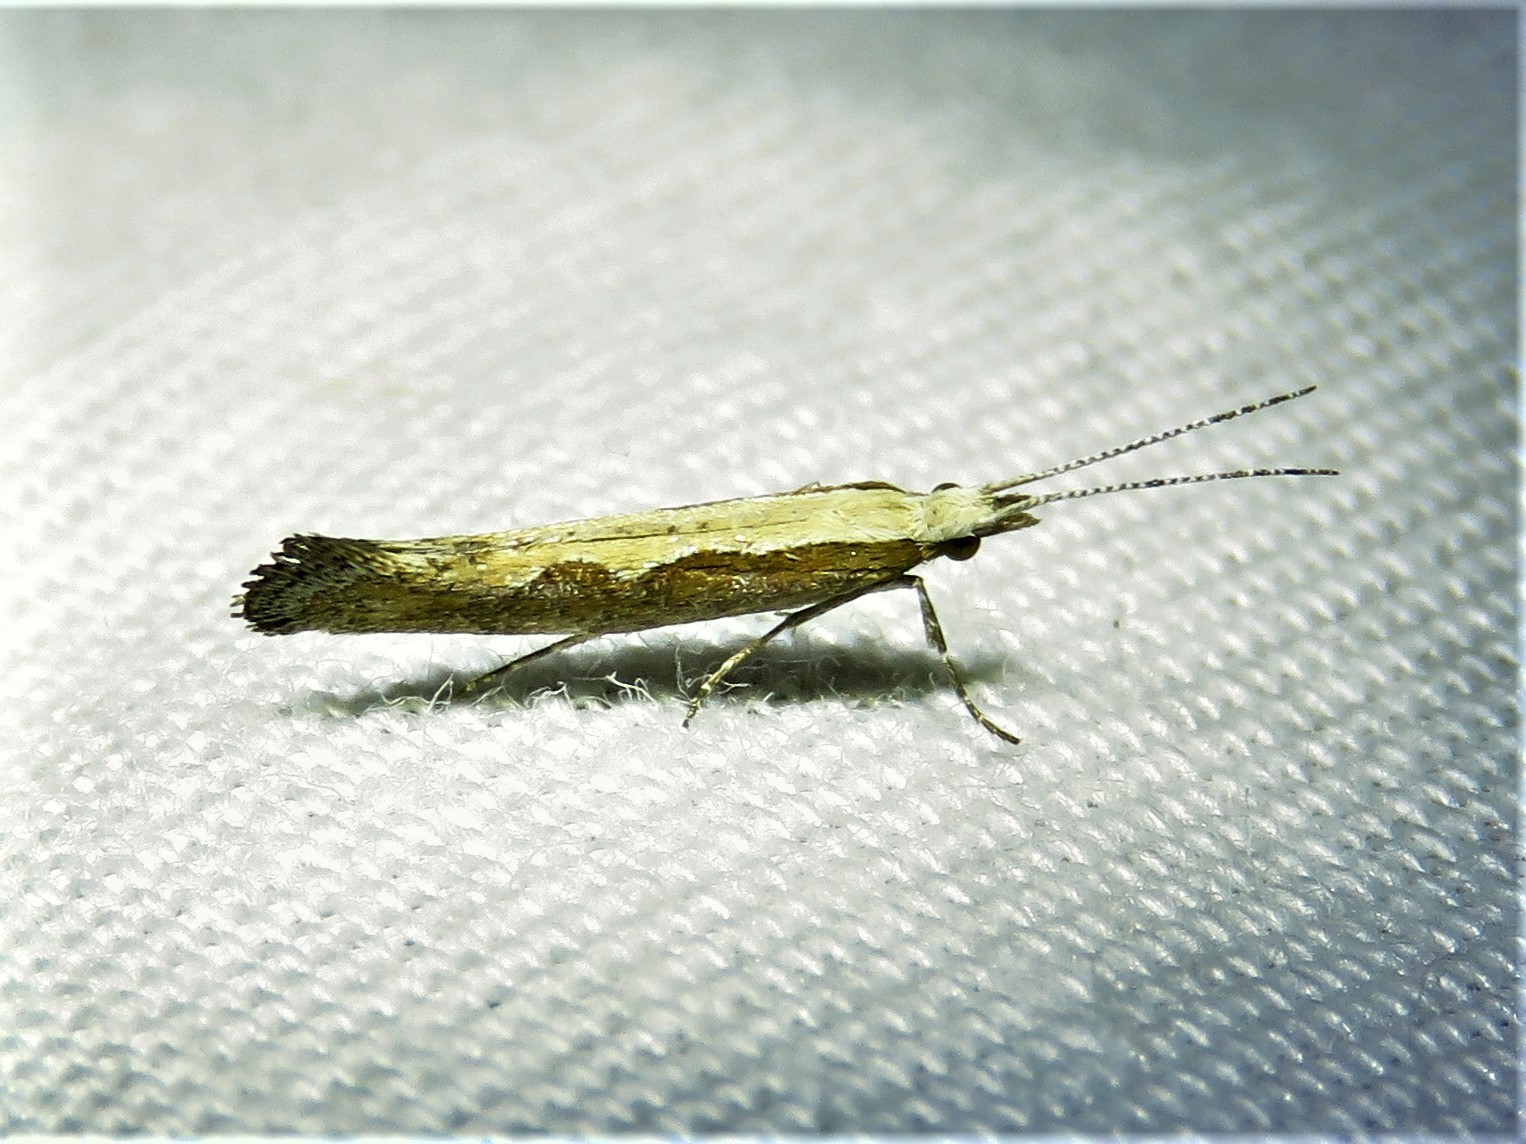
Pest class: diamondback_moth